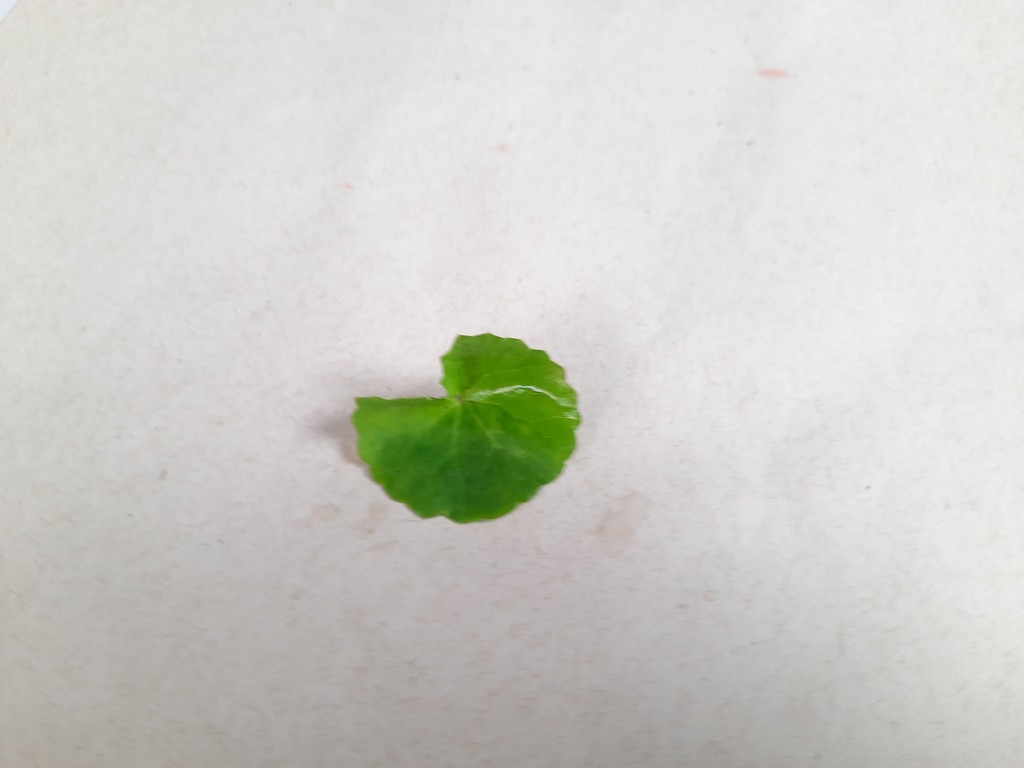
Label: Healthy